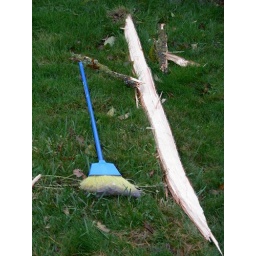
That's a splinter that flew over my house from the tree that was struck by lightning in the middle of the night.